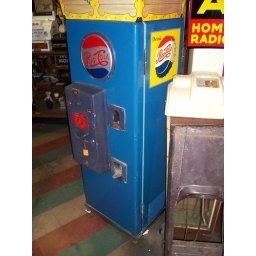
A vintage Pepsi machine sitting inside an antique store in Geneva on the Lake, Ohio.